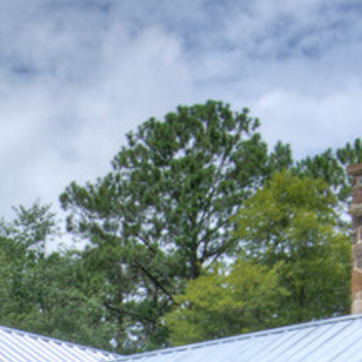
Material: foliage